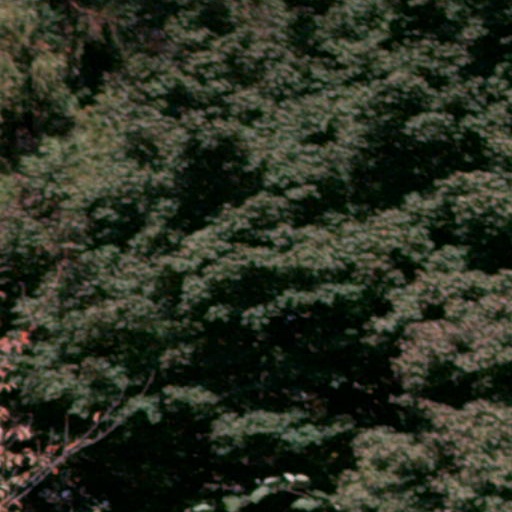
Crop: cassava